Michael Sinclair (British Army officer)

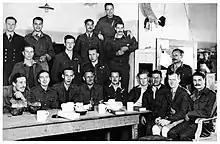
Sinclair in Colditz, seated with a mess, second from right

Rothenberger's duties included nightly inspections of the sentries on the eastern terrace of the castle, which overlooked a park area. This beat was one of the least popular amongst the German guards, as the narrow pathway abutted the walls of the castle and caused severe discomfort for the sentries who were required to watch the walls. It was from here that Sinclair and Bissell intended to escape.